J. J. Watt

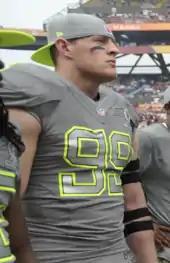
Watt during 2014 Pro Bowl coin toss

Though Watt had a strong season, the Texans struggled as a whole in the 2013 season. In Week 2, against the Tennessee Titans, he had his first two sacks of the season in a 30–24 win. From Weeks 7–12, he recorded at least one sack in each game. Overall, in the 2013 season, Watt recorded 65 solo tackles, 15 assisted tackles, seven passes defended, 10.5 sacks, four forced fumbles, and two fumble recoveries. The Texans, however, had a losing season and finished with a 2–14 record. Watt was named to the 2014 NFL Pro Bowl and earned First Team All-Pro honors.